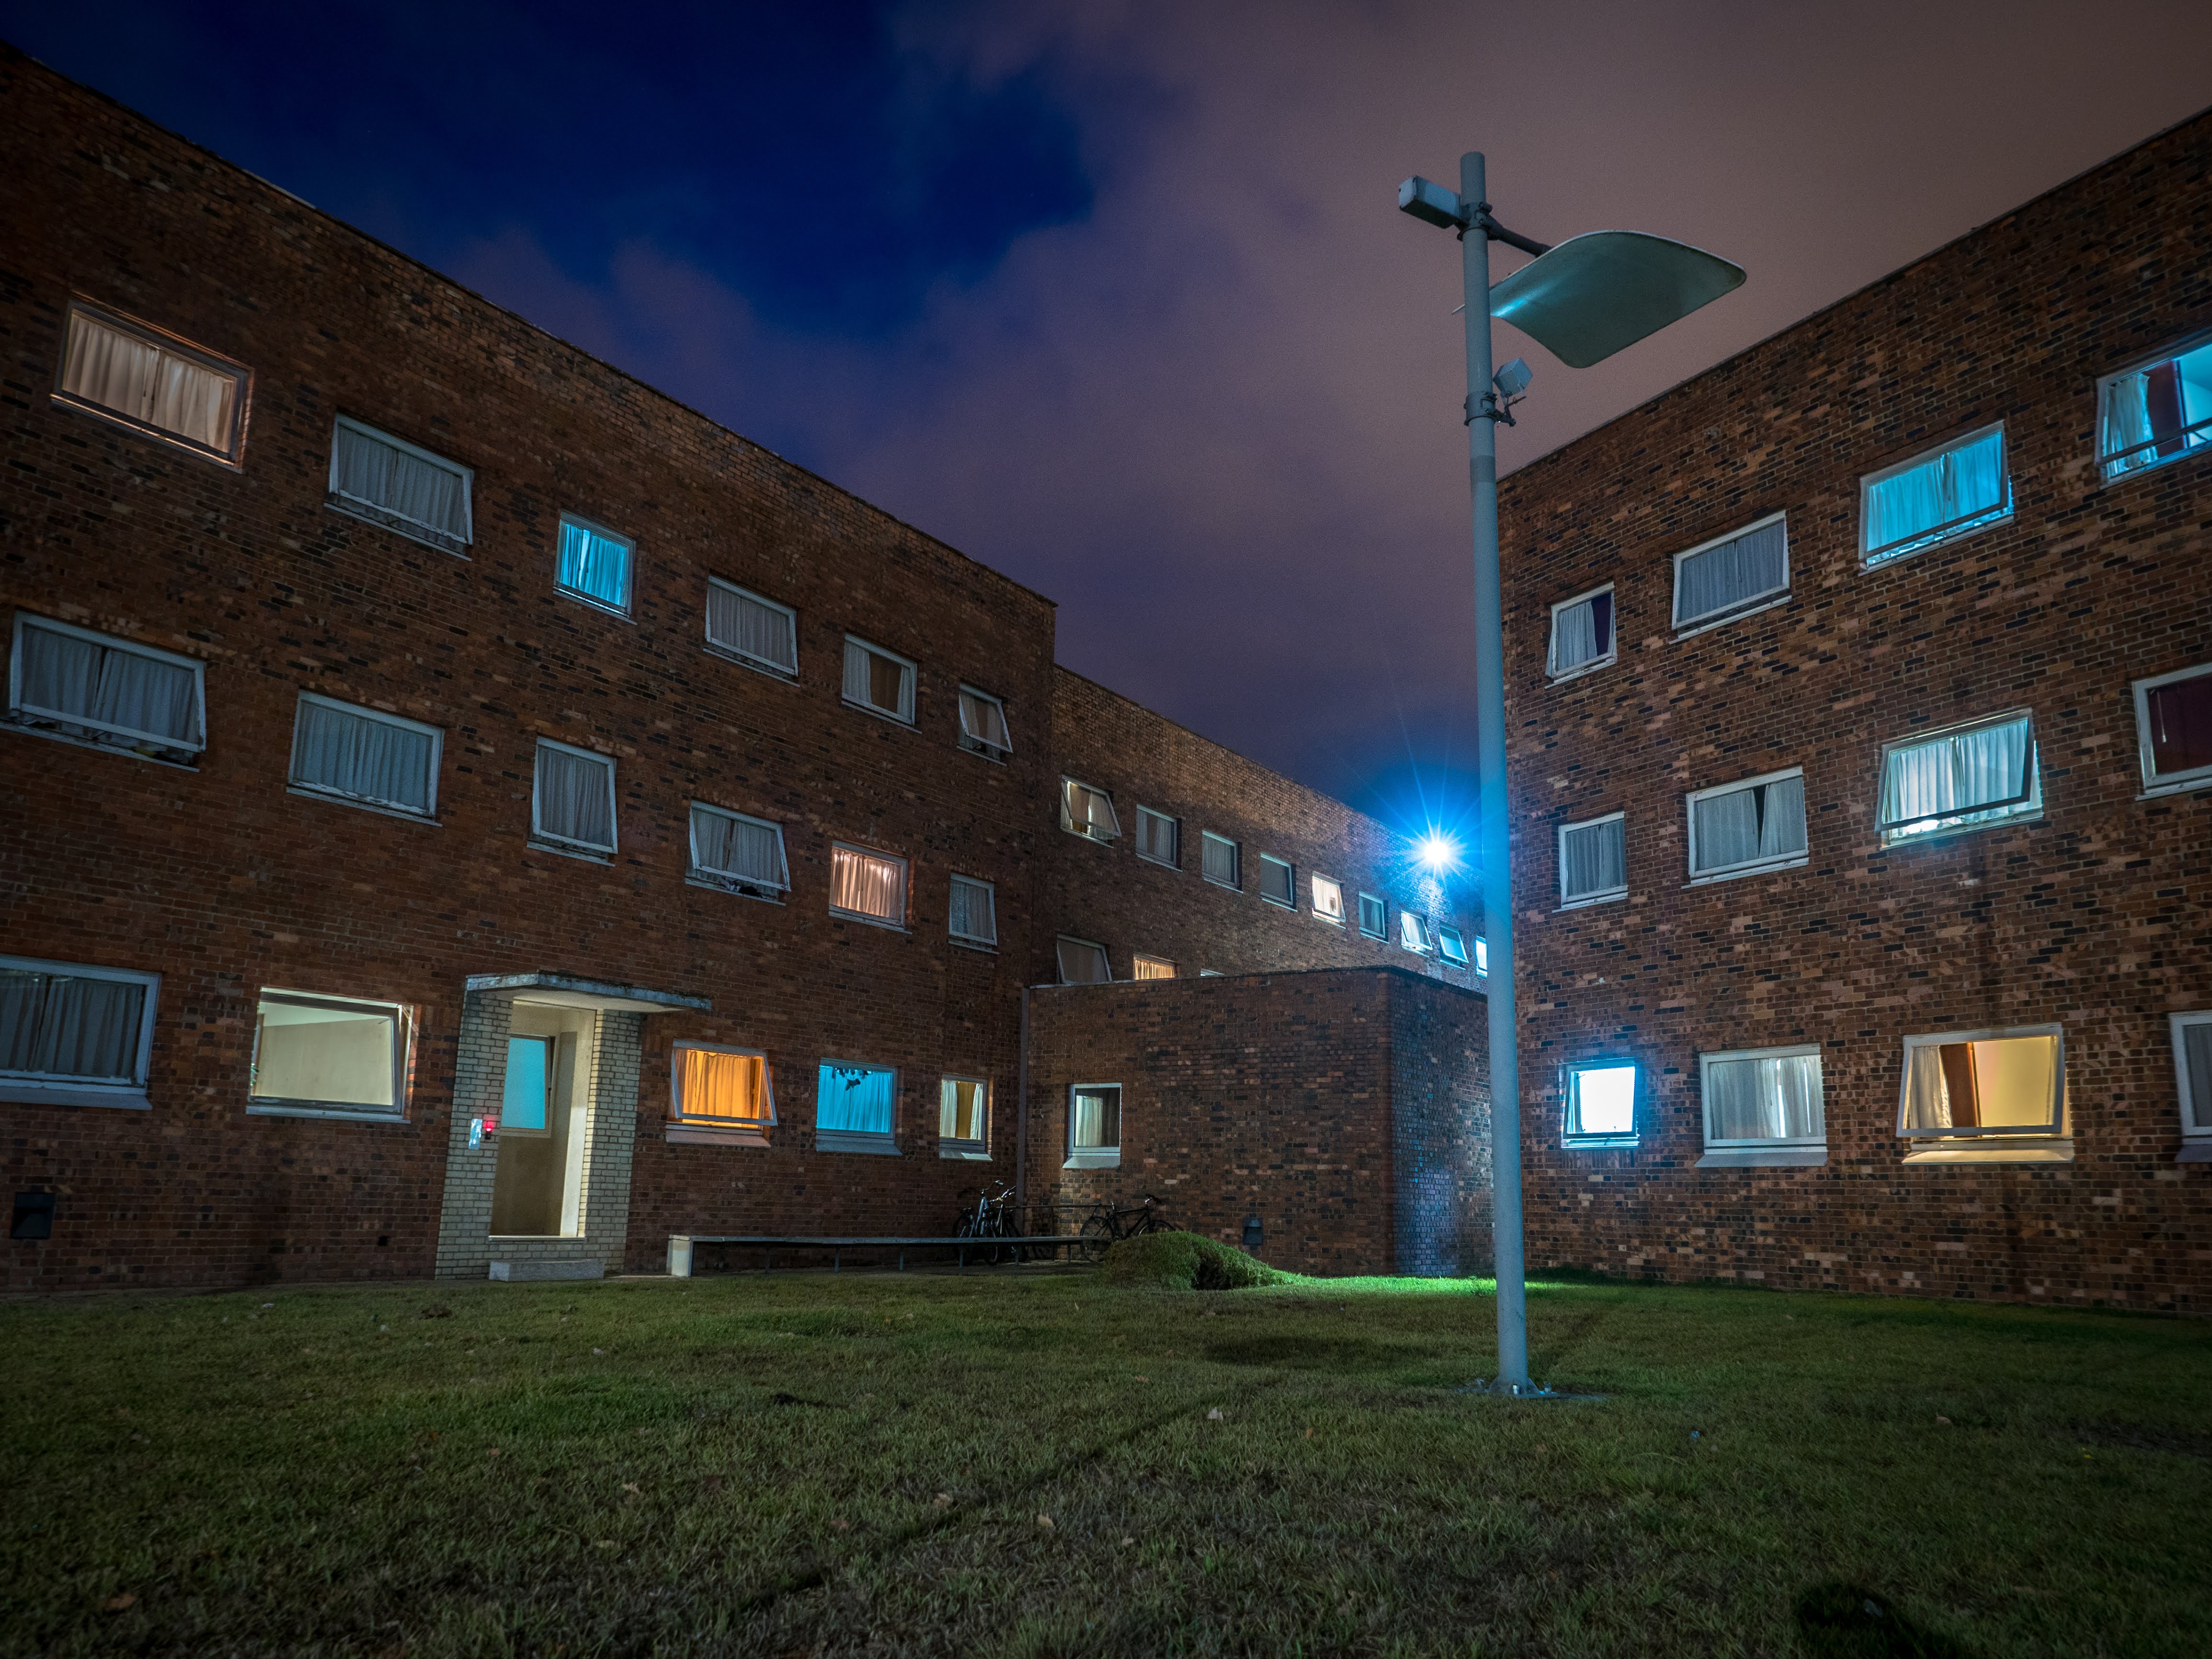
natural, building, cloud, sky, atmosphere, window, light, plant, sunlight, urban design, house, grass, facade, landmark, condominium, city, Tints and shades, tree, mixed use, tower block, space, apartment, darkness, midnight, evening, suburb, light fixture, pole, meteorological phenomenon, night, landscape, room, dusk, street light, symmetry, reflection, headquarters, wind, estate, lens flare, street, Security lighting, machine